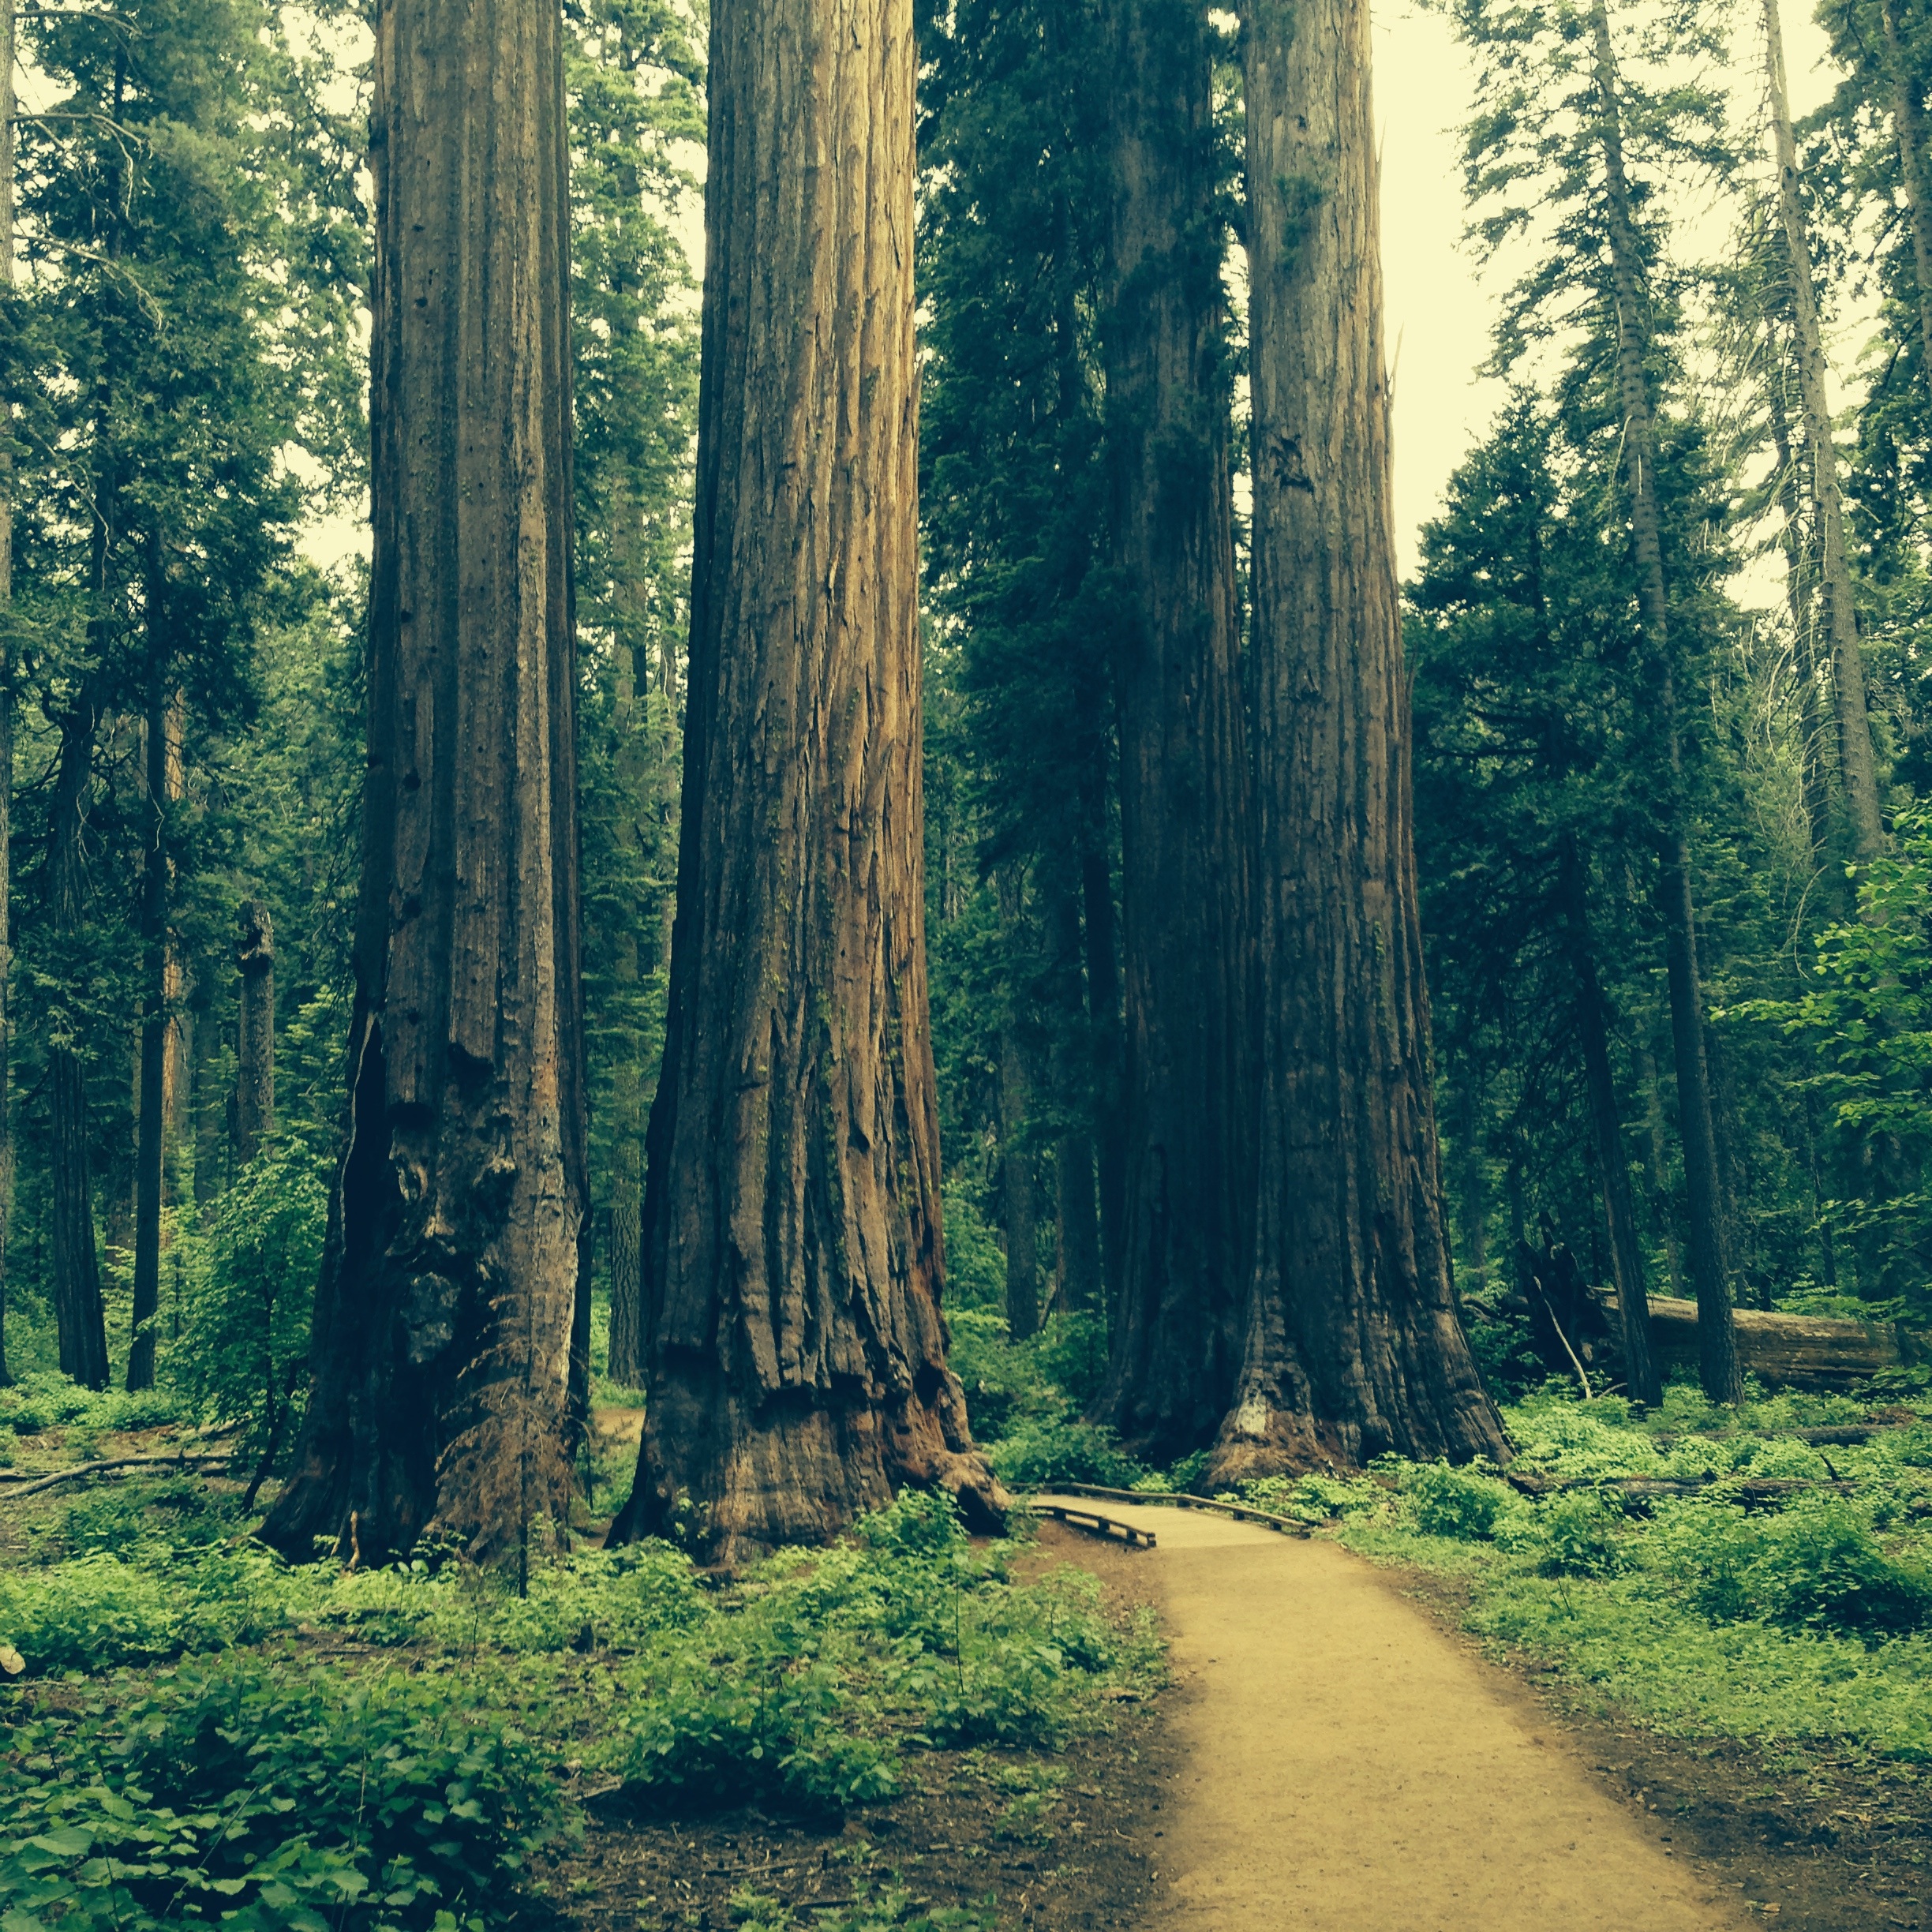
tree, nature, forest, wilderness, plant, sunlight, leaf, green, jungle, natural, autumn, scenery, redwood, national, spruce, rainforest, deciduous, grove, woodland, habitat, ecosystem, biome, old growth forest, natural environment, geographical feature, atmospheric phenomenon, woody plant, temperate broadleaf and mixed forest, temperate coniferous forest